The Sons of Great Bear

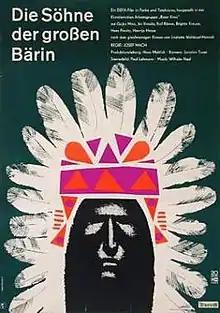
1966 poster of "The Sons of Great Bear"

The Sons of Great Bear (literally, The Sons of the Great She-Bear) is a 1966 East German Western film, directed by the Czechoslovak filmmaker Josef Mach and starring the Yugoslav actor Gojko Mitić in the leading role of Tokei-ihto. The script was adapted from the eponymous series of novels by author Liselotte Welskopf-Henrich, and the music composed by Wilhelm Neef. The picture is a revisionist Western, pioneering the genre of the Ostern, and emphasises the positive portrayal of Native Americans, while presenting the Whites as antagonists. It is one of the most successful pictures produced by the DEFA film studio, known for its series of "Indian films".